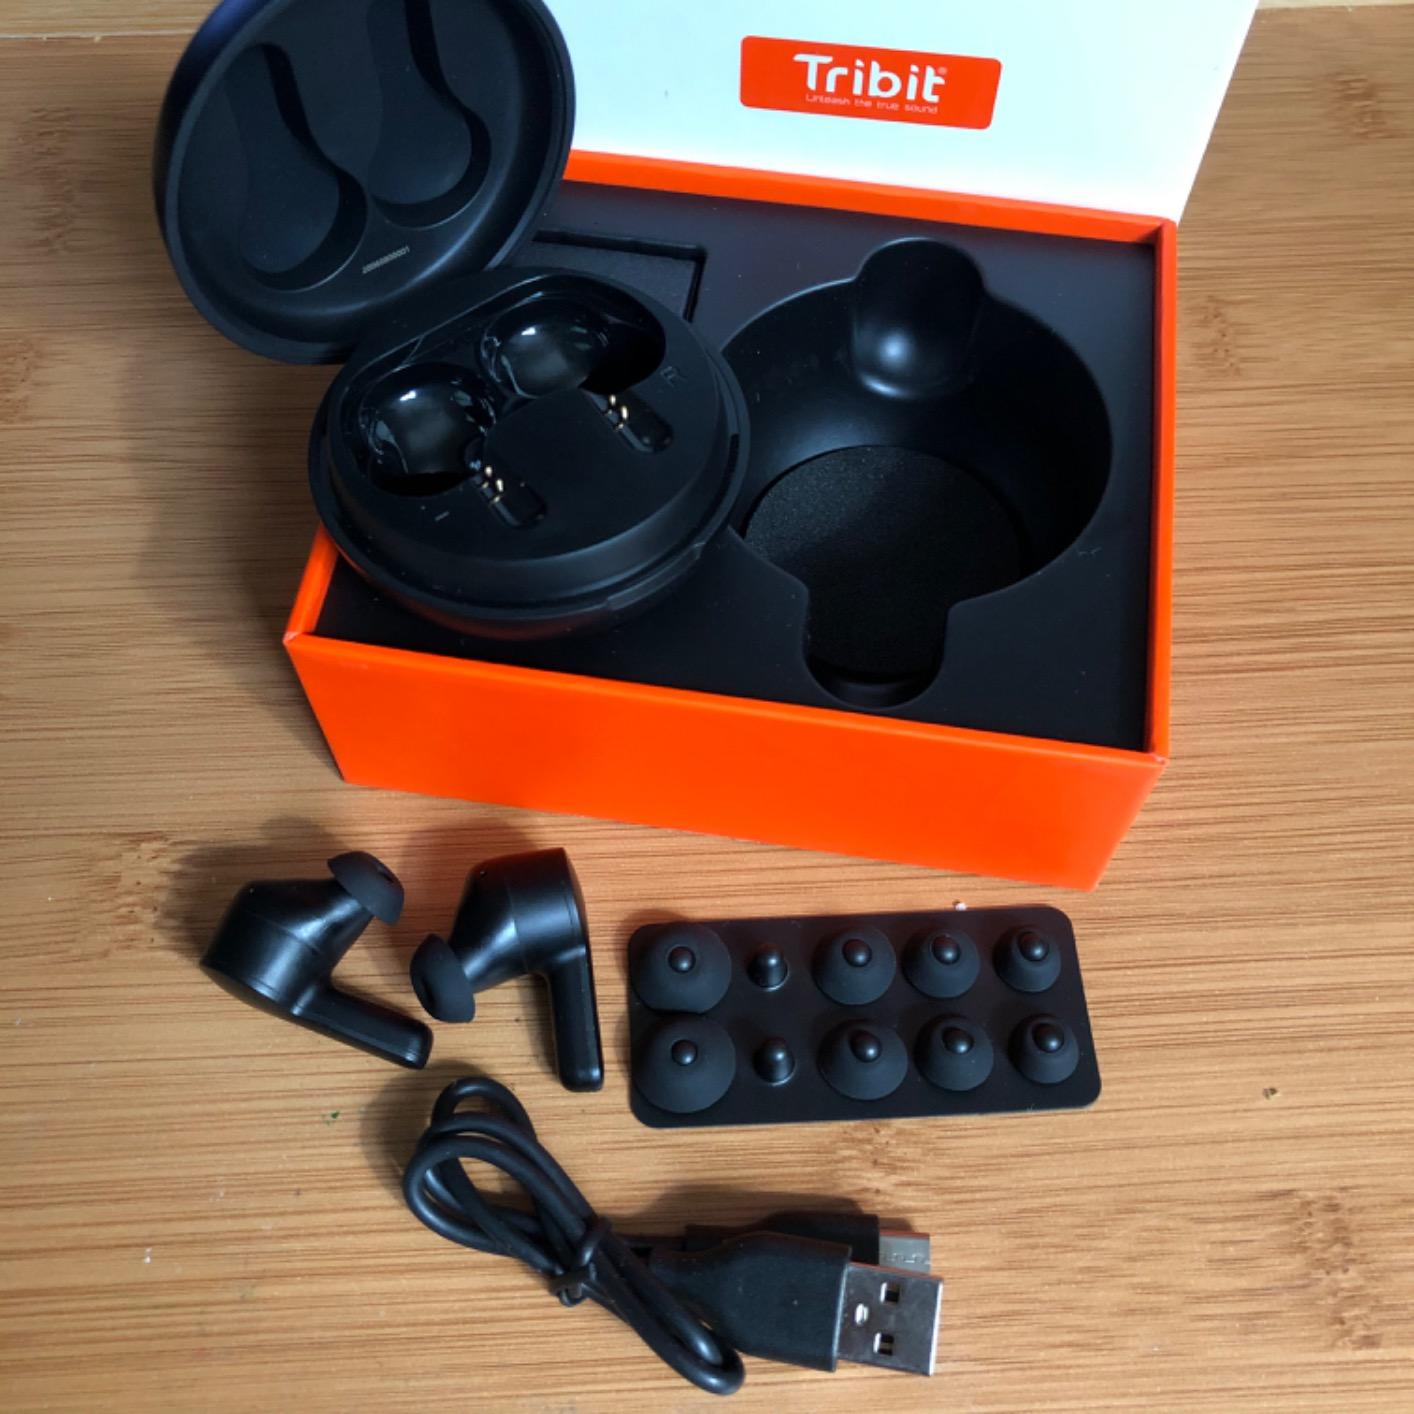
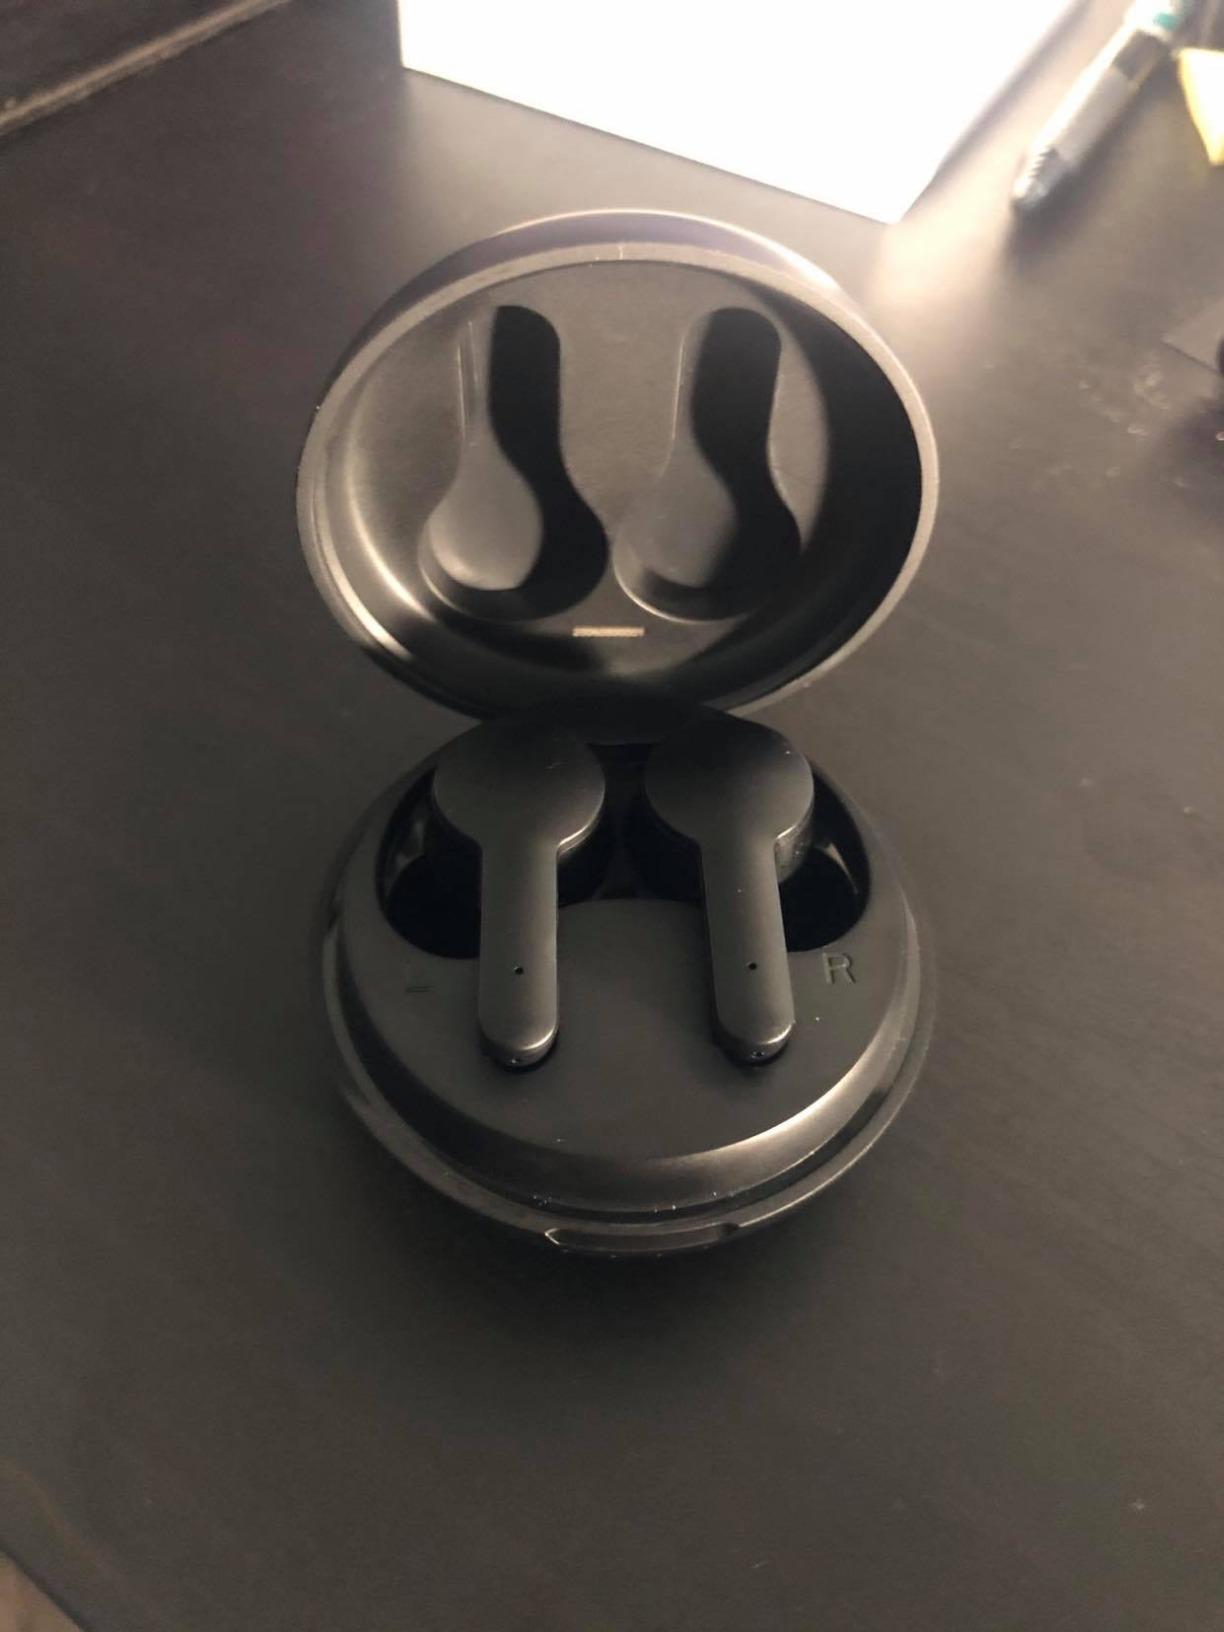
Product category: earbuds
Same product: yes